John Gorrie Memorial Bridge

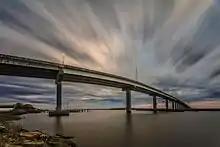
John Gorrie Memorial Bridge

The John Gorrie Bridge carries US 98 and US 319 over the Apalachicola Bay. It connects Apalachicola, Florida, with Eastpoint, Florida. The original John Gorrie Bridge was built in 1935, replacing a ferry service between the two towns. It included a rotating section to allow passage of ships with high masts. The current bridge was built in 1988.